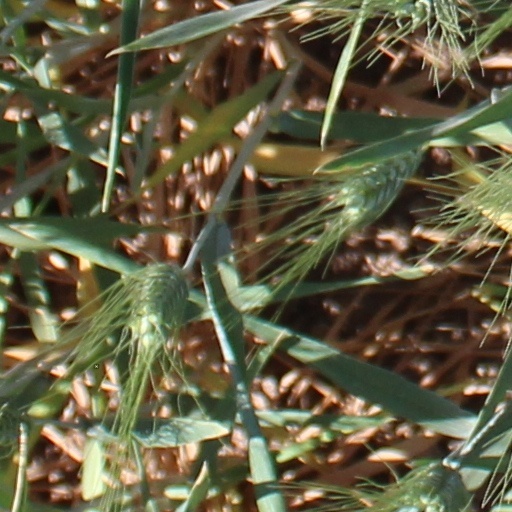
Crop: wheat